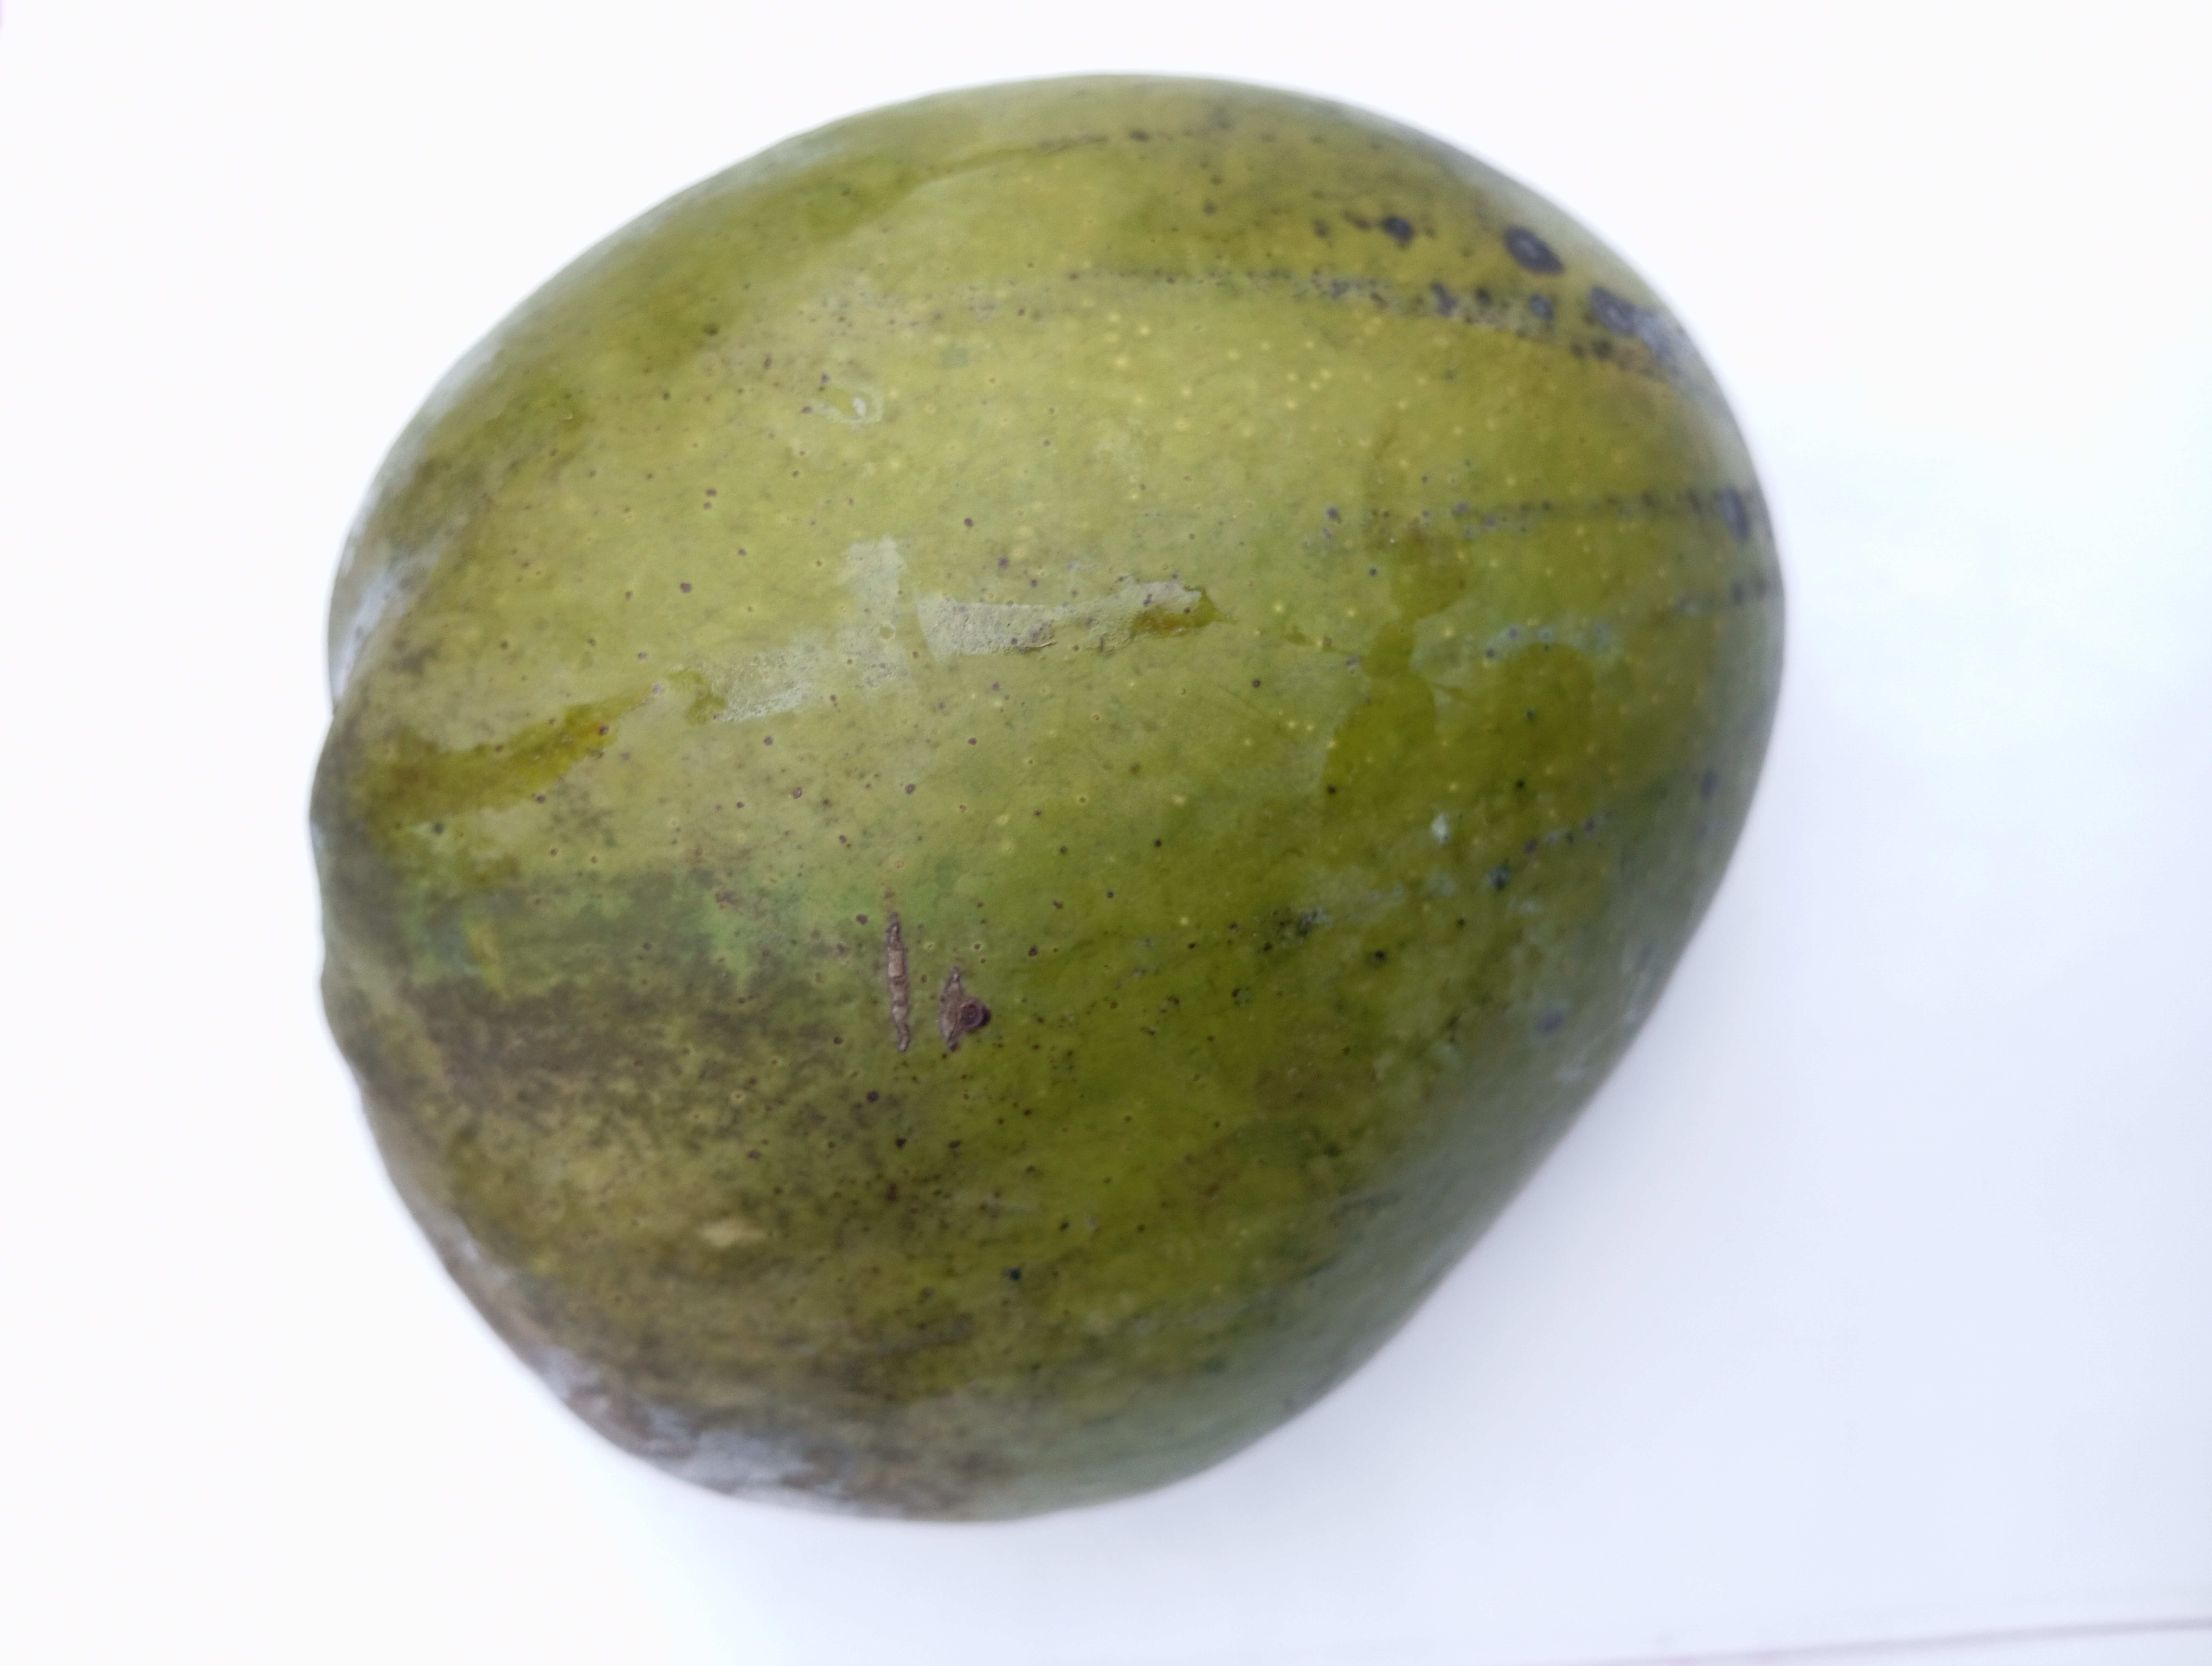
Mango variety: Bari 4